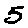
Label: 5